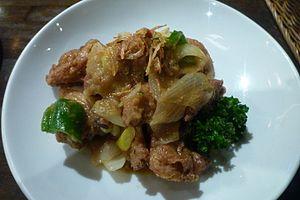
La cuisine indonésienne regroupe les plats habituellement consommés dans l'archipel indonésien. À l'image des langues, cultures et ethnies, la cuisine indonésienne est très riche et variée ; elle est basée sur les produits de la mer, des hautes terres et des plaines tropicales ; la cuisine indonésienne n'est pas saisonnière, bien que certains fruits ne soient disponibles qu'à certains moments de l'année. Elle est basée sur les très nombreux produits locaux, auxquels se sont ajoutés les nombreux apports successifs des migrations indienne, chinoise, arabe et européenne.